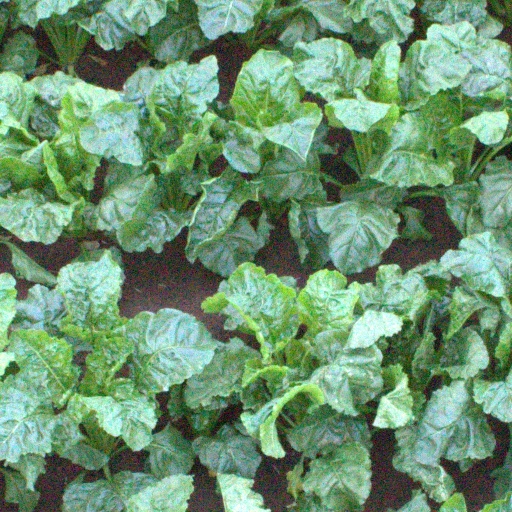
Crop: sugar beet